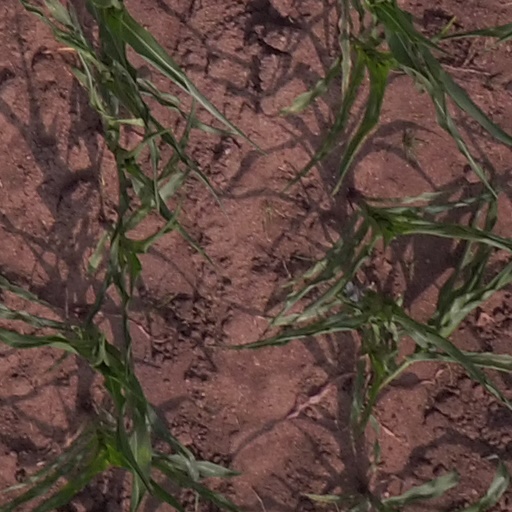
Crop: maize; corn